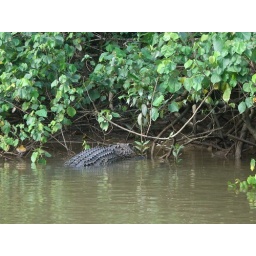
A Four and a Half metre dominant male salt water crocodile living free in the Daintree river